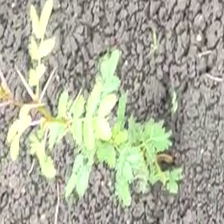
Weed species: Dwarf_cassia_(Chamaecrista pumila)